Battle of Chaeronea (86 BC)

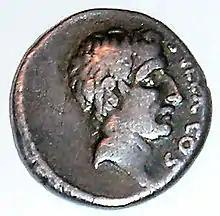
Lucius Cornelius Sulla

Murena, assisted by the force of natives from Chaeronea, cautiously launched an attack against the right flank, which, being attacked from above, was forced down the hill with disastrous consequences and possibly up to 3,000 casualties. In exchange, the Pontic chariots charged forth against Gabinius in the centre, who withdrew his troops behind the defensive stakes he had prepared, which stymied the chariots. The barrage of Roman javelins and arrows then brought down many of the chariots and caused the rest to retreat in panic. Many of the survivors crashed into the phalanx advancing behind them, leaving it vulnerable to attack.